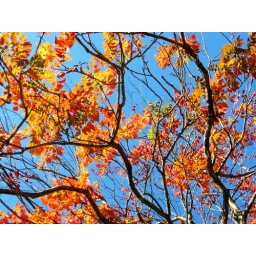
Bright orange tree in Mount Union, Pennsylvania on a bright, brisk autumn day. Digital photo. Tweaked in Photoshop. (2008)